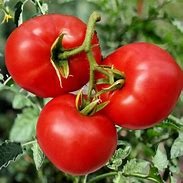
Label: tomato